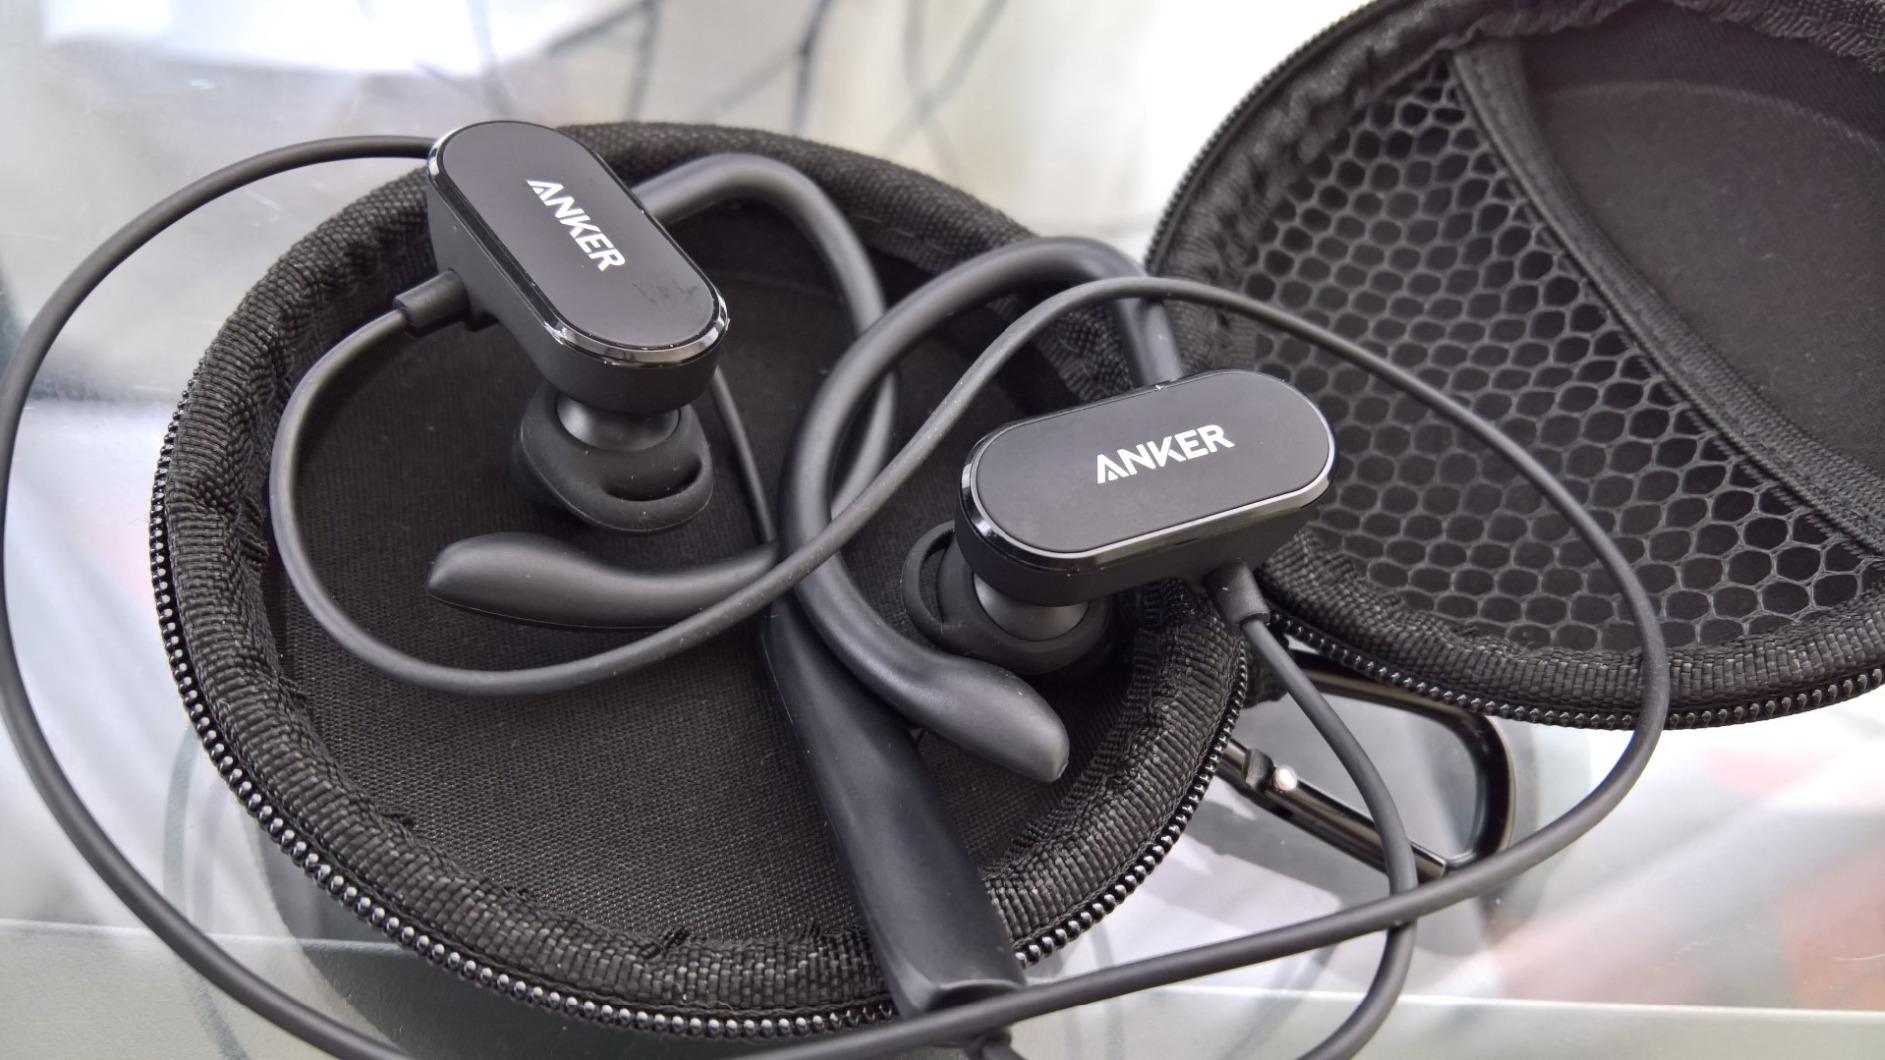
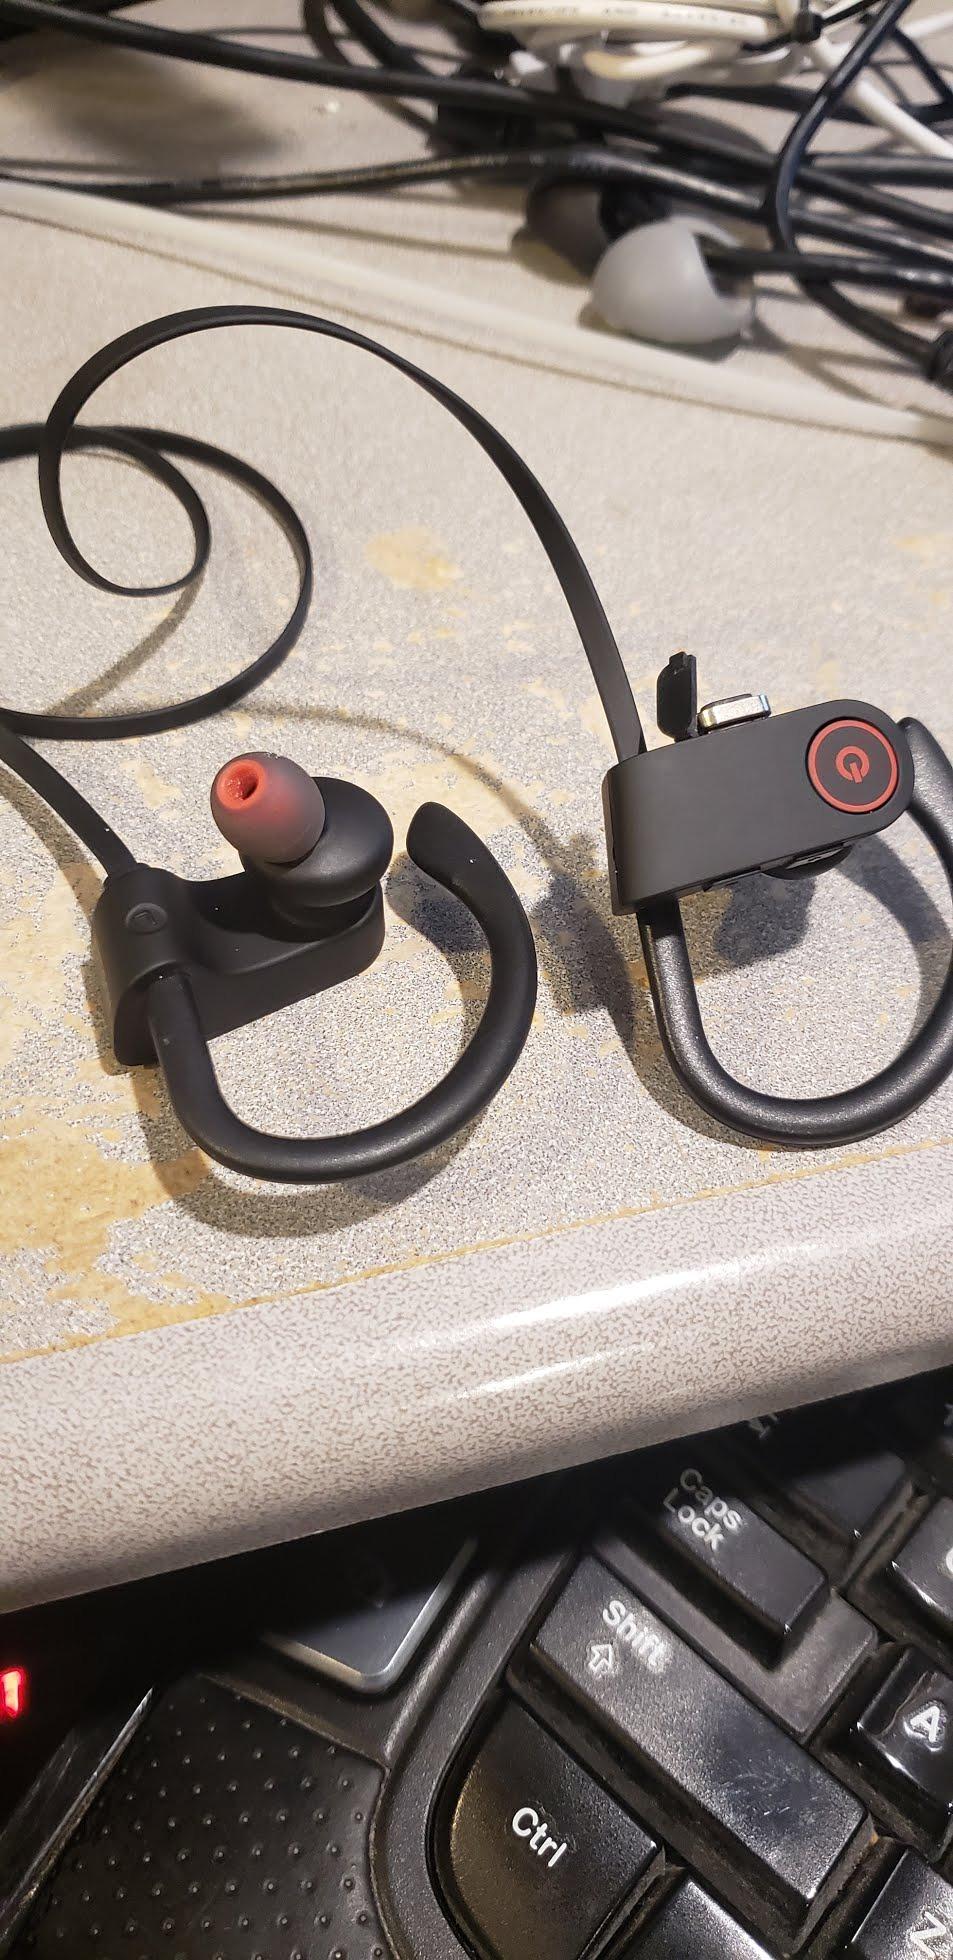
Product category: headphones
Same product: no